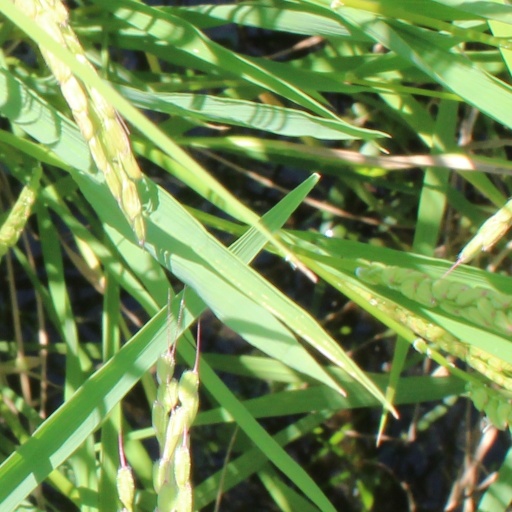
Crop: rice